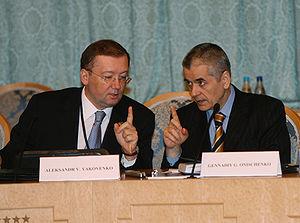
Alexandre Vladimirovitch Iakovenko, né le 21 octobre 1954 à Gomel en URSS, est un homme politique russe.